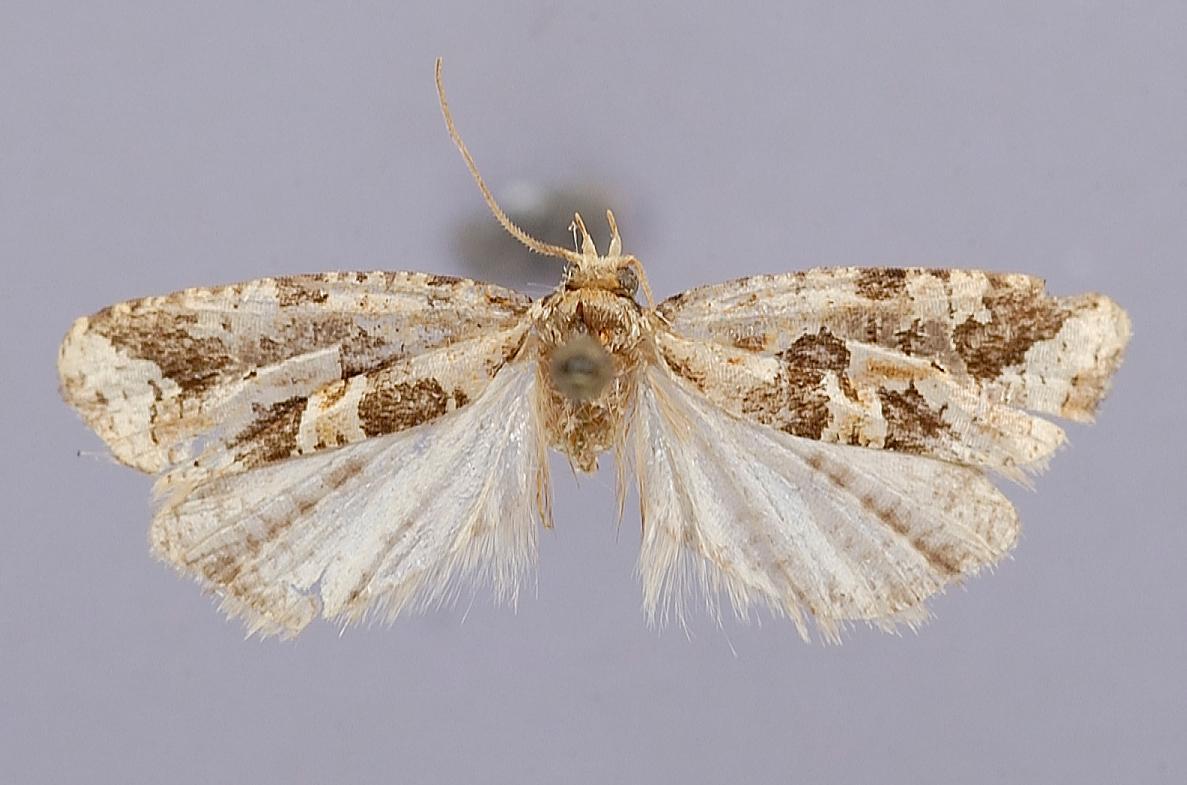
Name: Netechma spinea
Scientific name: Netechma spinea Razowski, 1999
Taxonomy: Animalia, Arthropoda, Insecta, Lepidoptera, Tortricidae
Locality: Cochabamba, Incachaca, tropical cloud area, 2100 m, Cochabamba, Bolivia
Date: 27 Aug 1956 to 5 Sep 1956